Eglisau–Neuhausen line

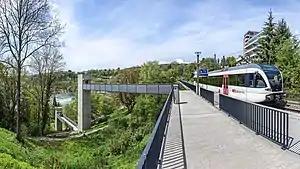
Neuhausen Rheinfall station, showing lift to the falls

After Neuhausen Rheinfall station, the line passes through the Neuhausen tunnel, running under the former railway rolling stock factory of Schweizerische Industrie Gesellschaft (SIG). It then joins the Rheinfall line, which links Winterthur with Schaffhausen, immediately before Neuhausen's main station.